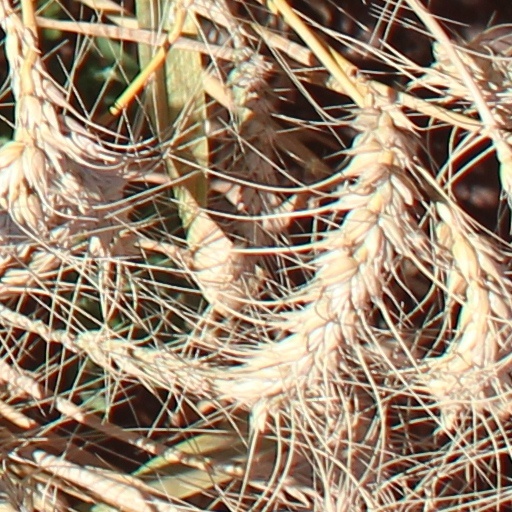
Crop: wheat